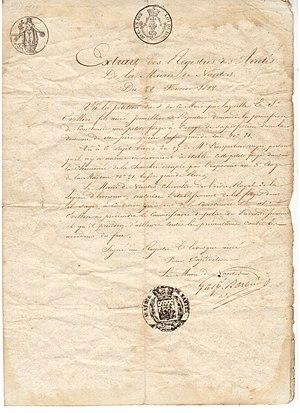
Acte du 28 février 1822 autorisant le sieur Evellin à construire une petite forge à son domicile
La famille Évellin est une famille française d'orfèvres, bronziers et chasubliers-brodeurs, spécialisée en art liturgique, en paramentique et en création et restauration d'orfèvrerie. La société actuelle porte le nom de Évellin Orfèvre